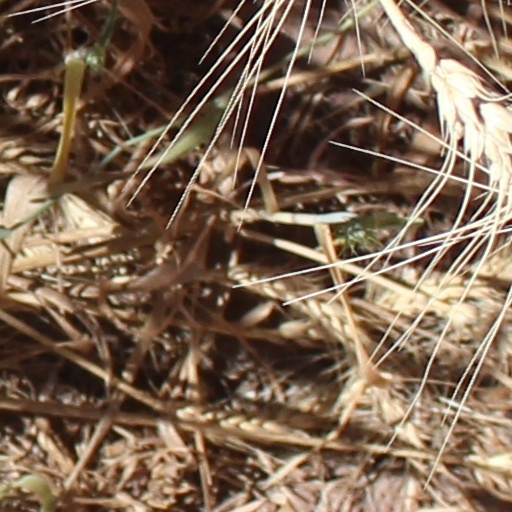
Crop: wheat